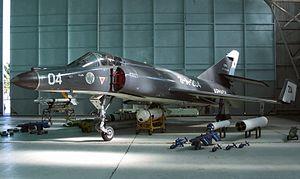
L'opération Mikado est le nom de code d'une opération militaire britannique au cours de laquelle des commandos du Special Air Service devaient attaquer la base navale de Rio Grande, en Terre de Feu, sur laquelle étaient basés les cinq avions de chasse Super-Étendard de la Marine argentine, en mai 1982, pendant la guerre des Malouines. L'homme chargé de planifier l'attaque est le Brigadier Peter de la Billière, qui est alors le Directeur du SAS.
L’Atlantic Conveyor était un navire marchand britannique, réquisitionné pendant la guerre des Malouines et coulé après avoir été frappé par deux missiles Exocet argentins.